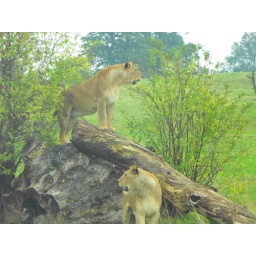
by Robbie: 2 female lions on a tree branch 2